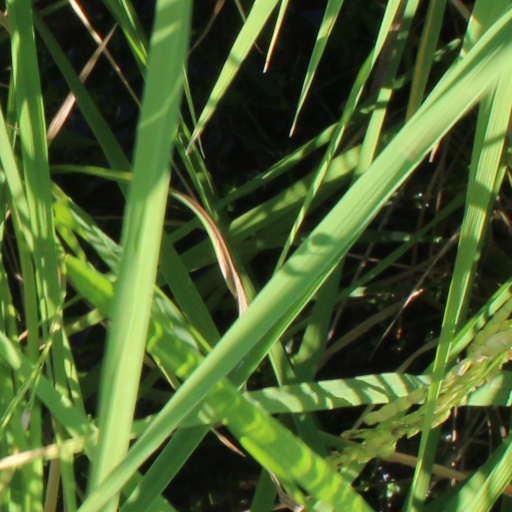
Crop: rice